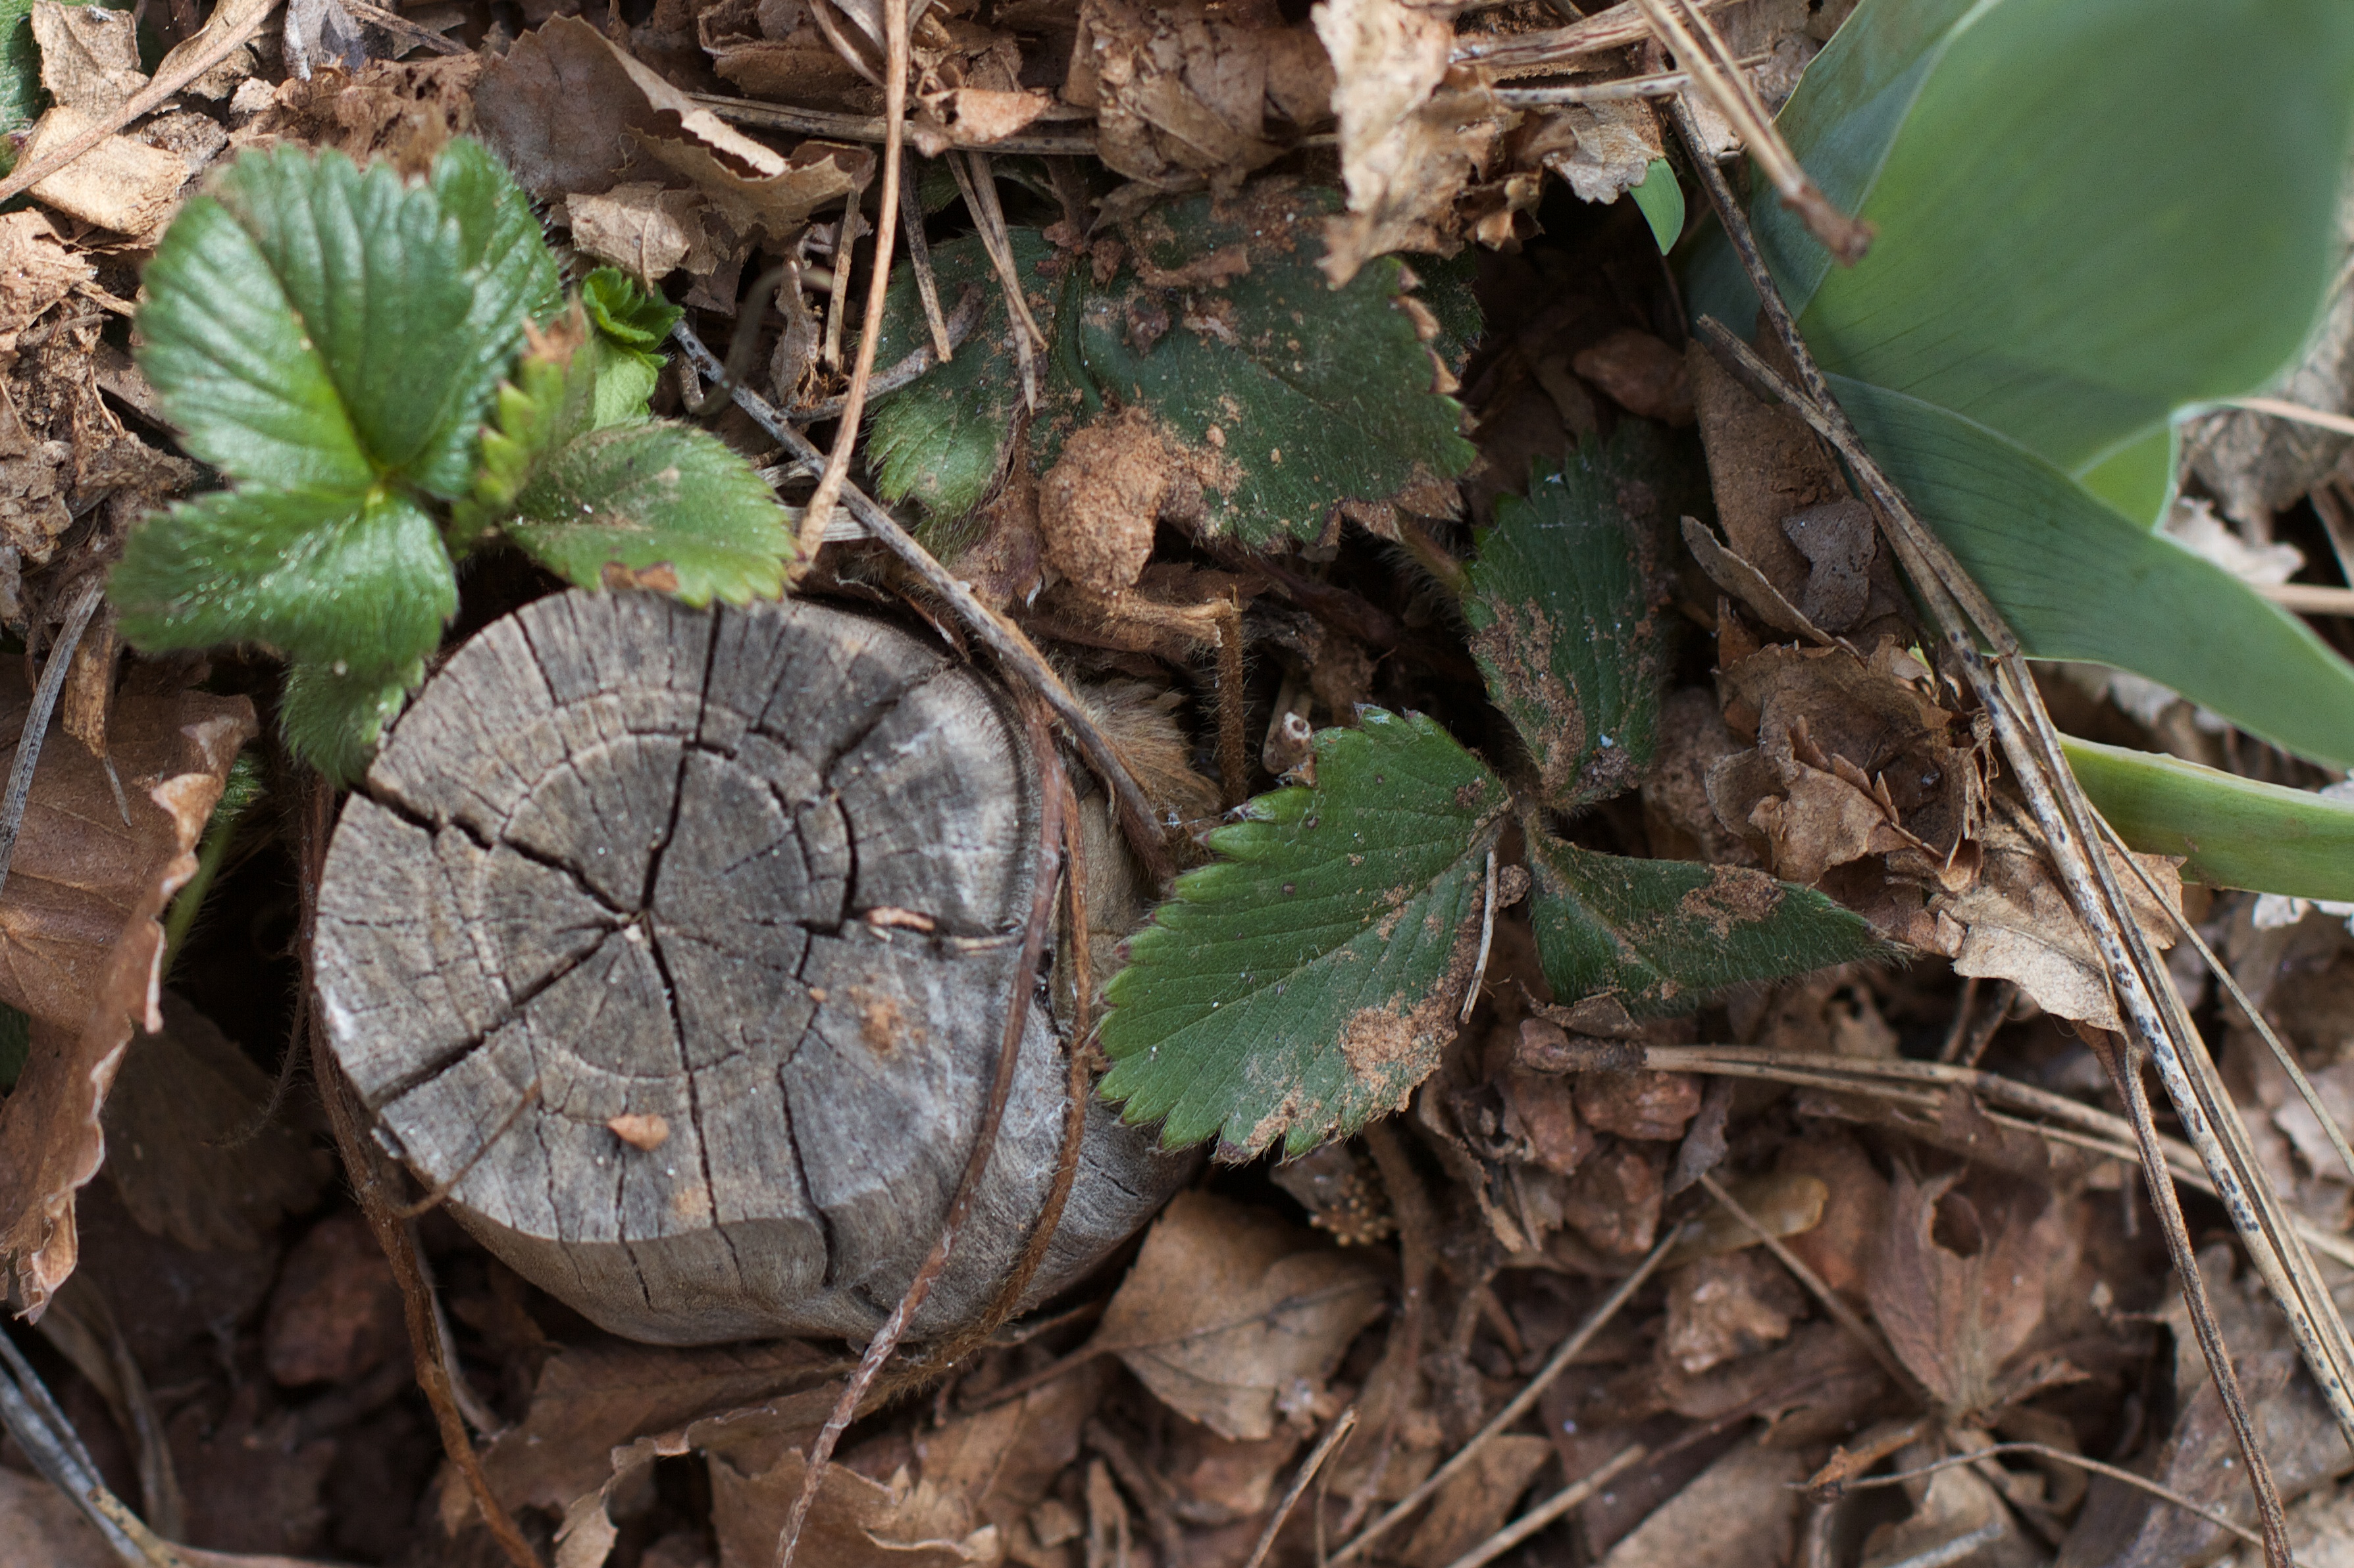
plant, leaf, flower, botany, reptile, flora, fauna, flowering plant, land plant